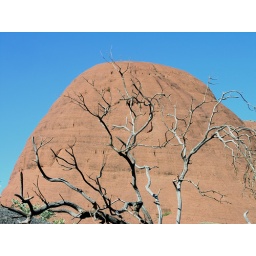
Dead tree in front of Olgas rock formation in central Australia.